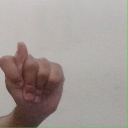
अक्षर: ट